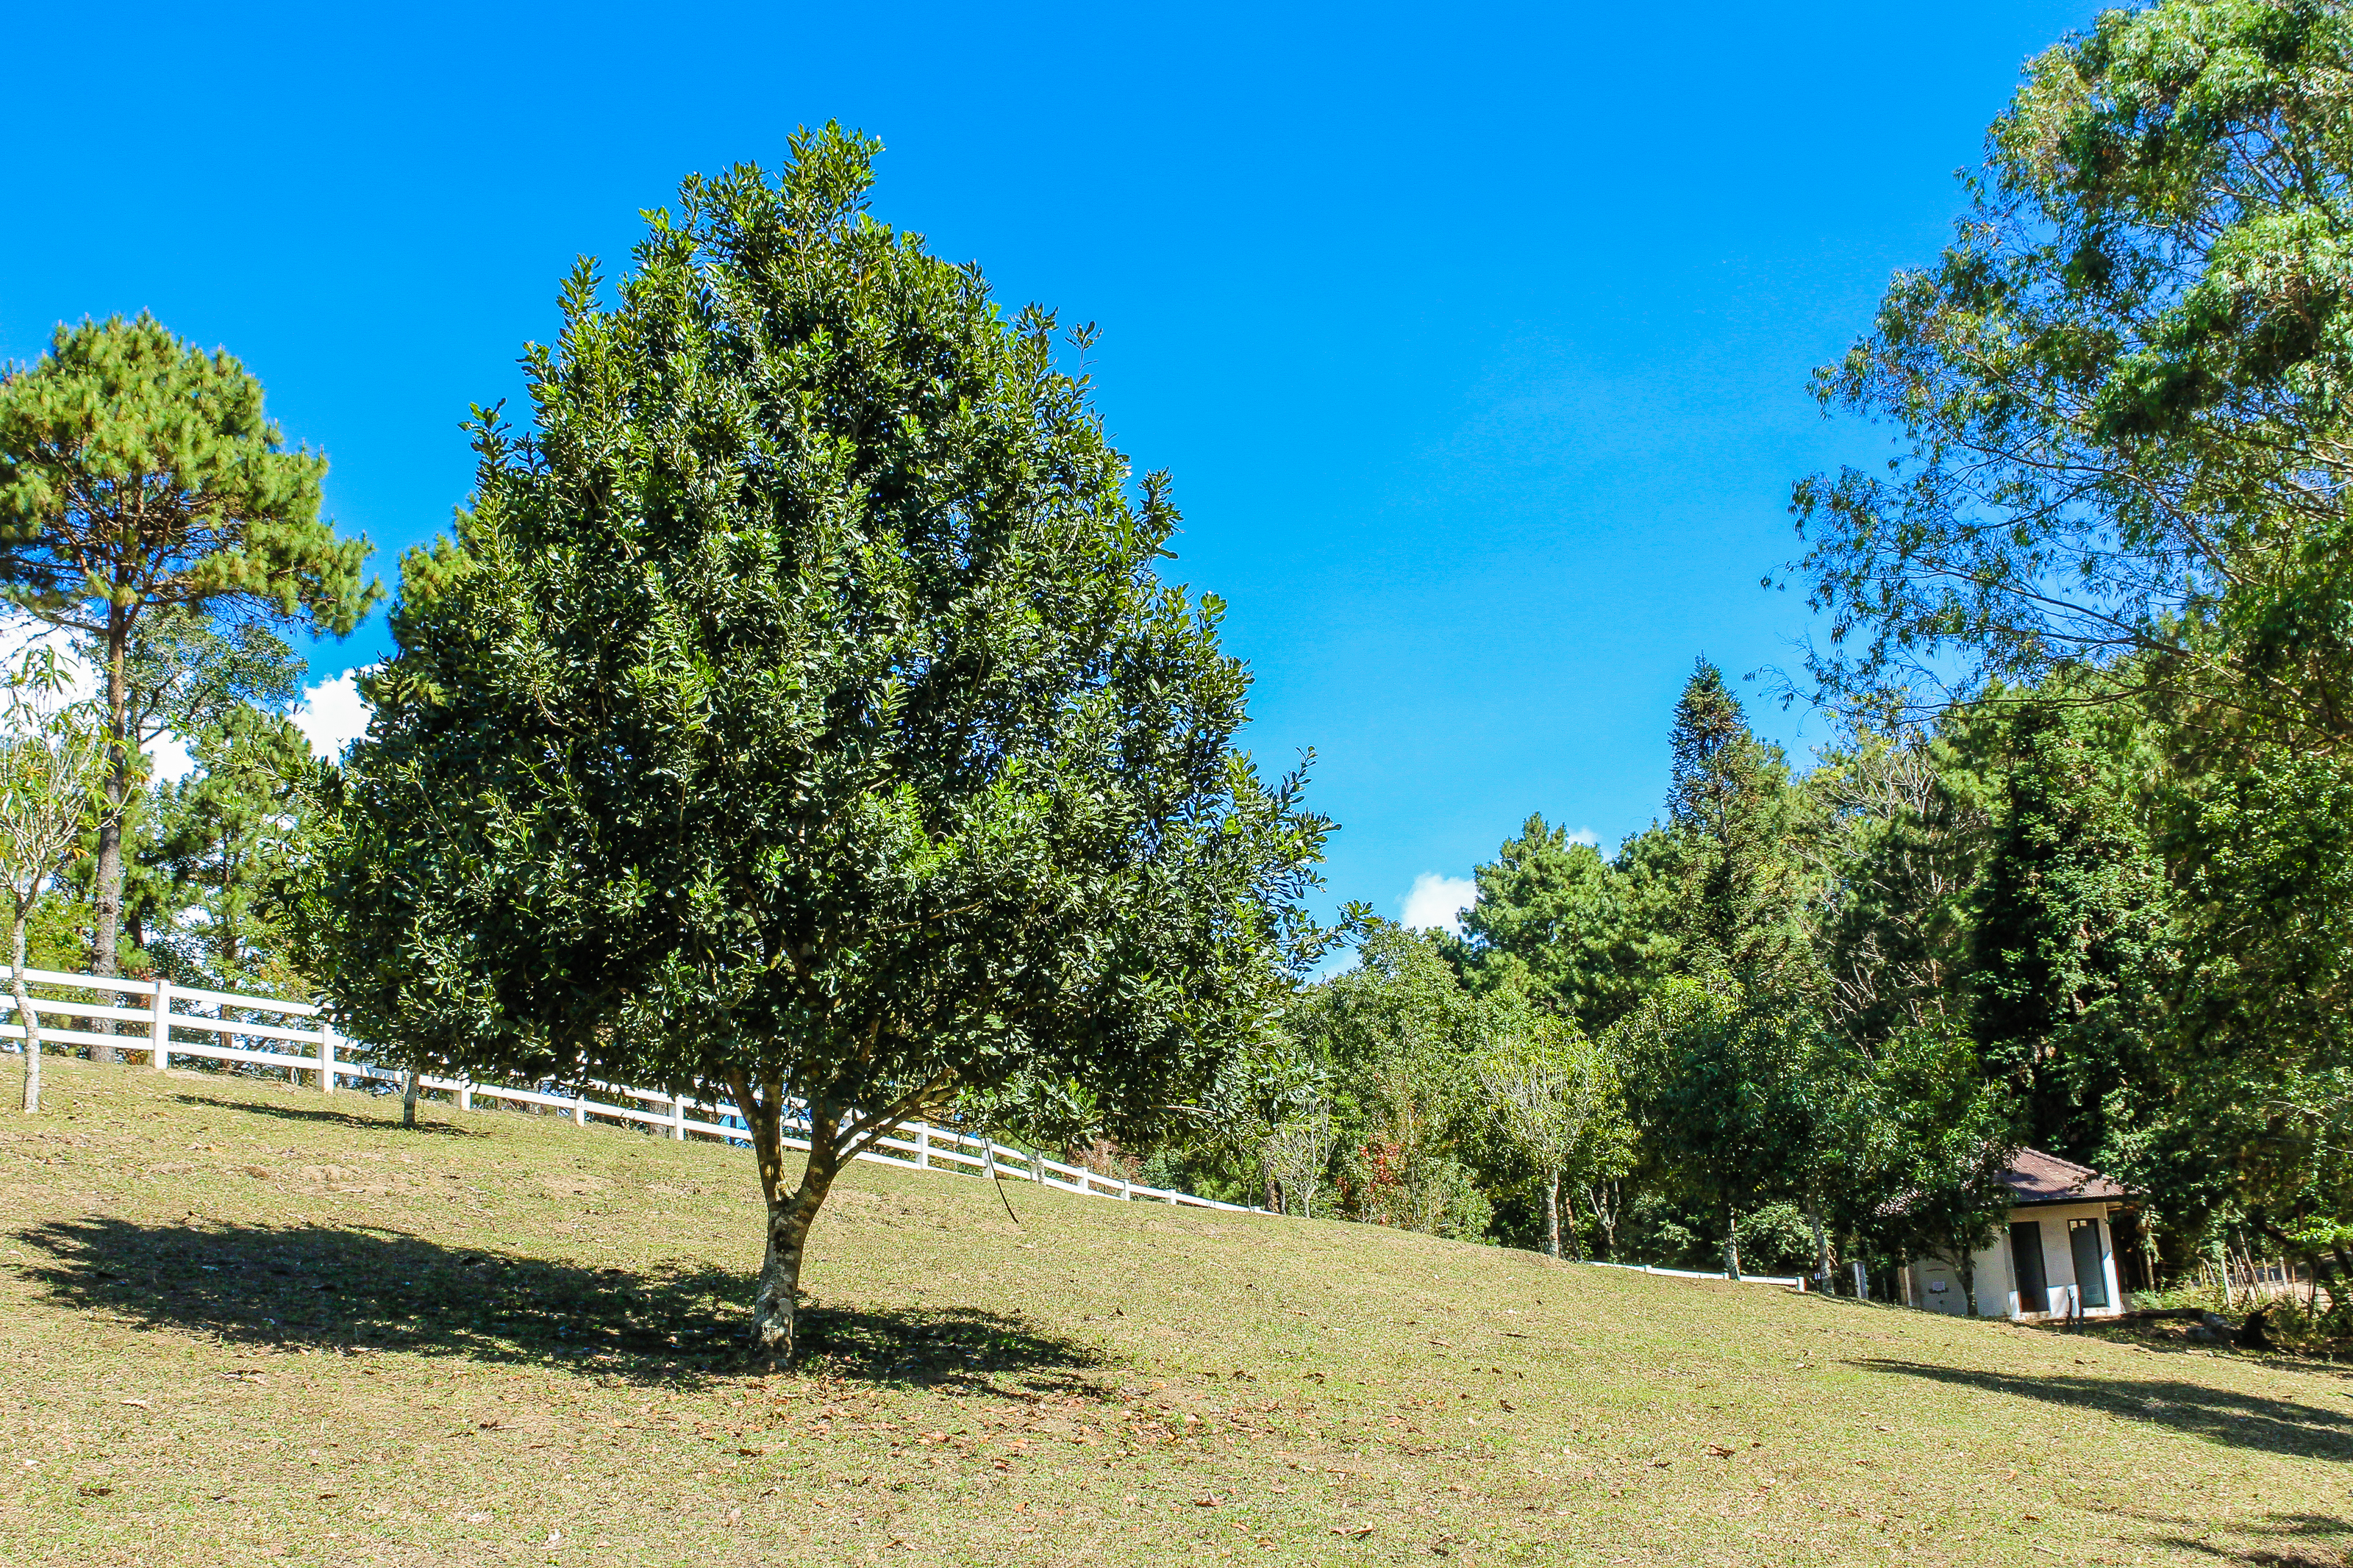
albizia, asian, background, big, botany, branch, bright, bush, canopy, collection, ecology, environment, evergreen, field, flowering, foliage, forest, fresh, green, growth, individual, isolated, jungle, large, leaf, monkeypod, natural, nature, object, old, organic, plant, rain, rainforest, saman, samanea, season, set, shade, spring, stem, summer, sunny, tall, thailand, tree, tropical, trunk, white, wood, property, daytime, woody plant, grass, real estate, land lot, state park, park, rural area, road, landscape, house, mountain, hill, grove, vacation, meadow, city, tourism, woodland, pasture